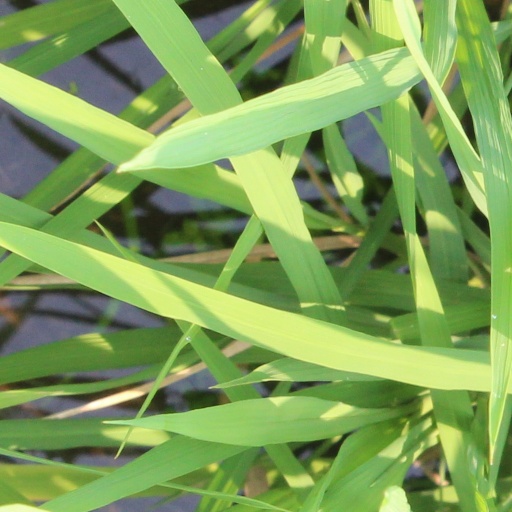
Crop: rice